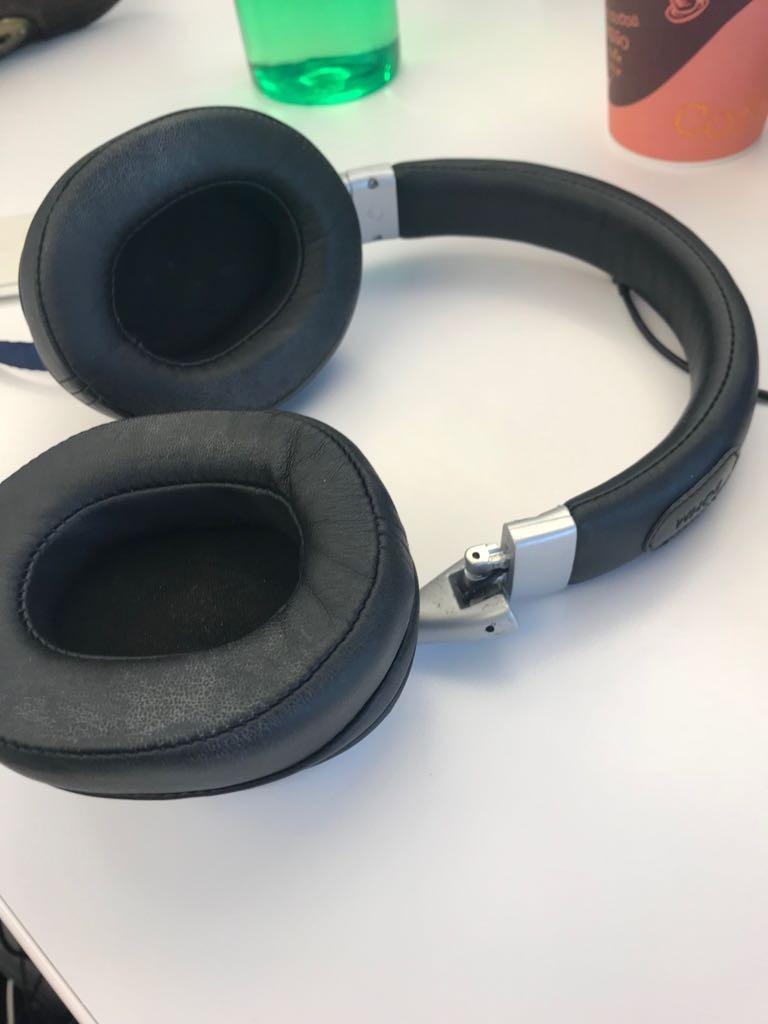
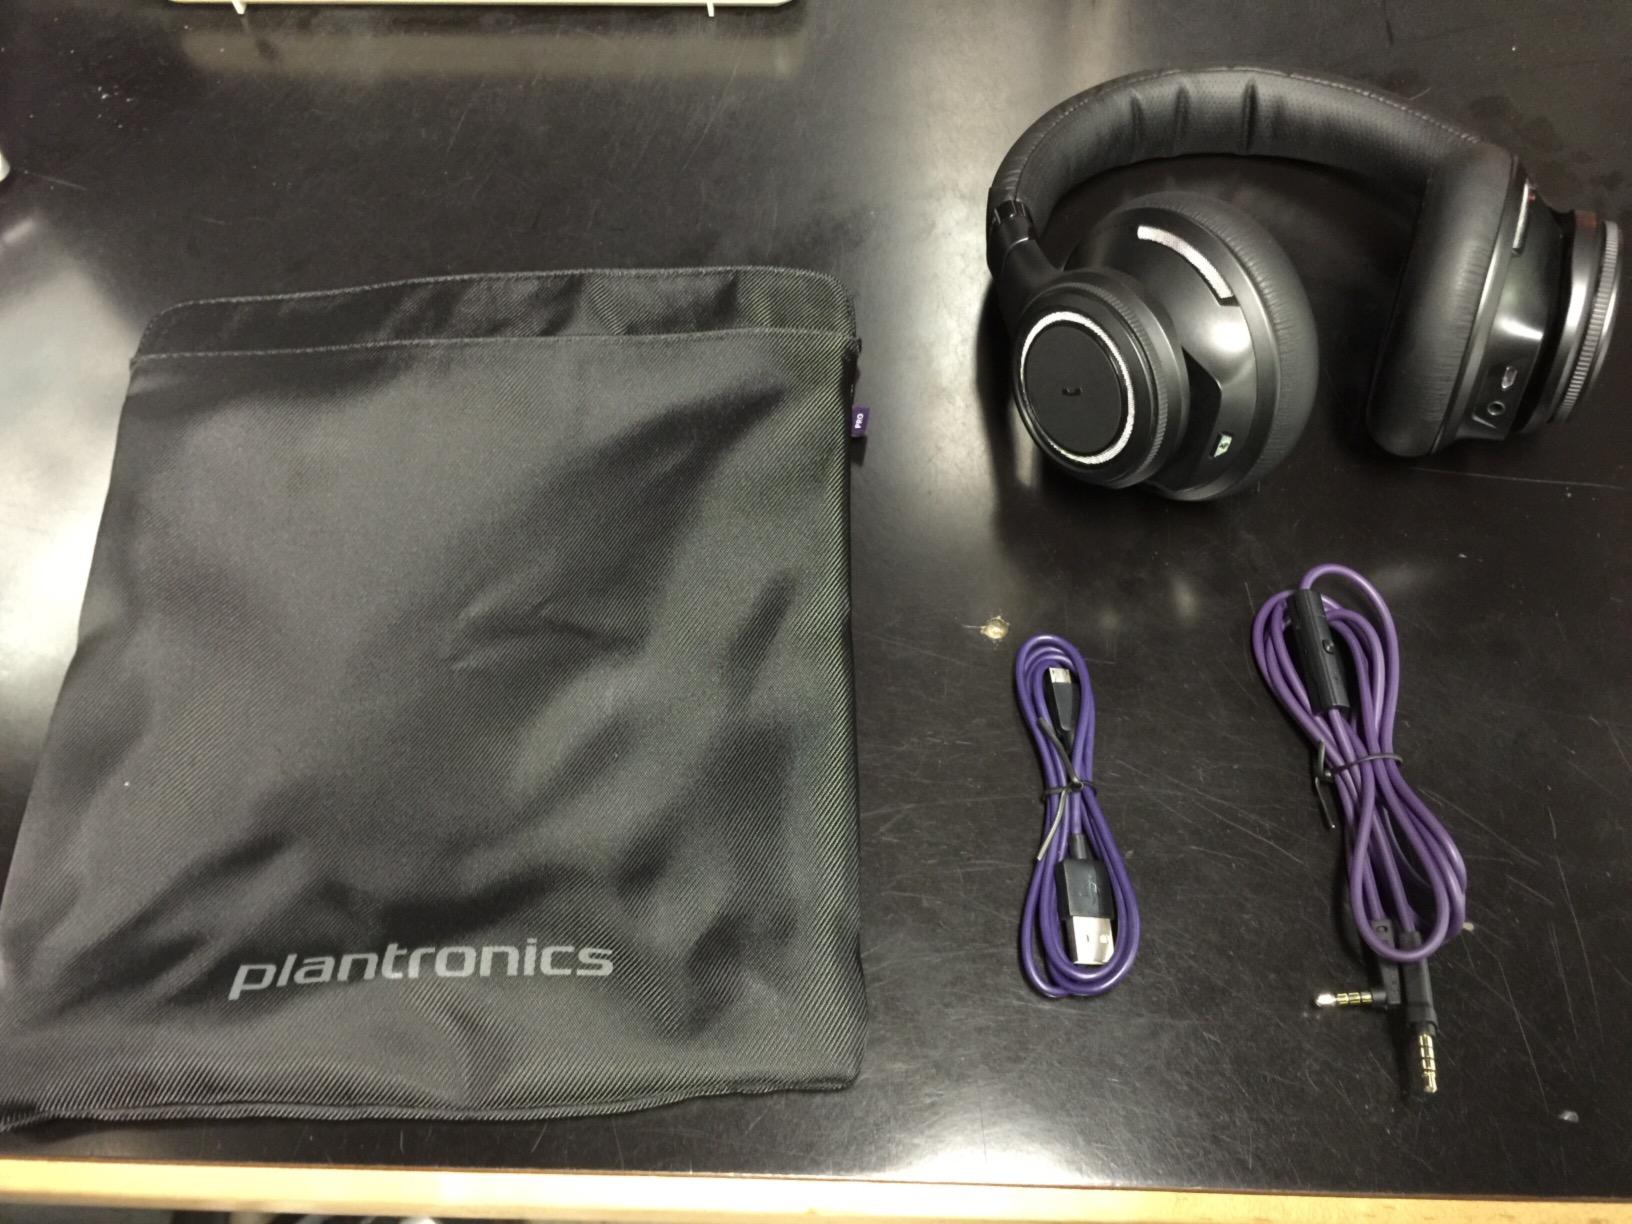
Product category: headphones
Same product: no